Havana Heat

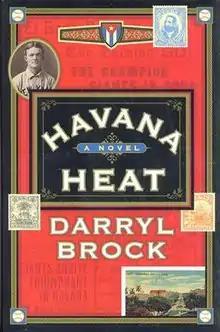
Original paperback cover of "Havana Heat"

Havana Heat is a novel published in 2000 by Darryl Brock. It is a fictionalized story about a real historical figure, Dummy Taylor, a deaf baseball player who played professional baseball in the years 1900‒1908.